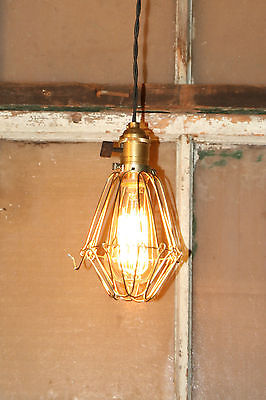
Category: lamp